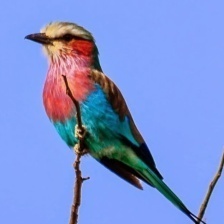
Species: LILAC ROLLER
Scientific name: CORACIAS CAUDATUS